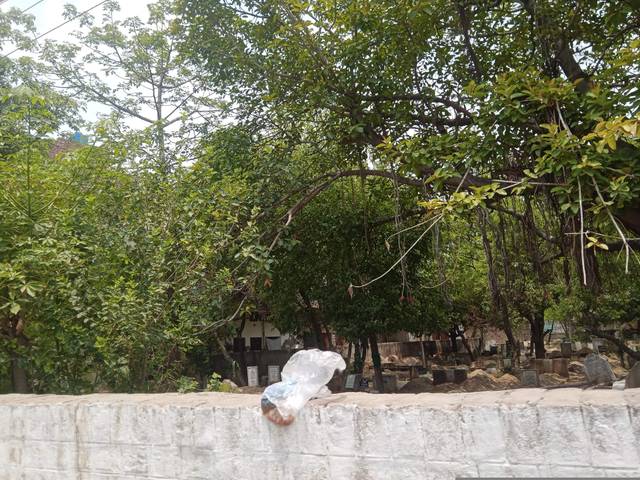
Region: Pakistan
Coordinates: 31.553, 74.404